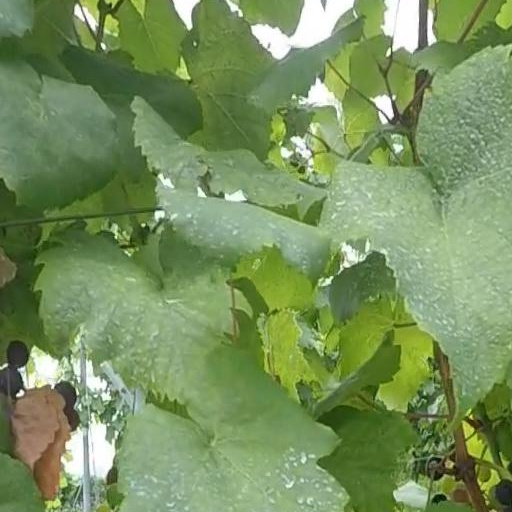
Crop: grape